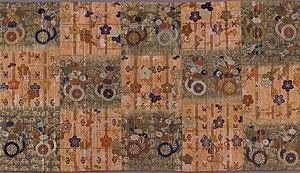
Le kesa, [du sanscrit Kāṣāya ; pâli: kasāva; chinois: 袈裟; pinyin: jiāshā; Jyutping cantonais : gaa¹saa¹; coréen: 袈裟 가사 gasa; vietnamien: cà-sa; tibétain: chougu], est la robe des moines et moniales bouddhistes. Il s’agit à l’origine d’une bande de tissu teinte en ocre, constituée de plusieurs pièces assemblées. Elle se drape autour du corps, passant sous le bras droit, un pan reposant sur l'épaule gauche.